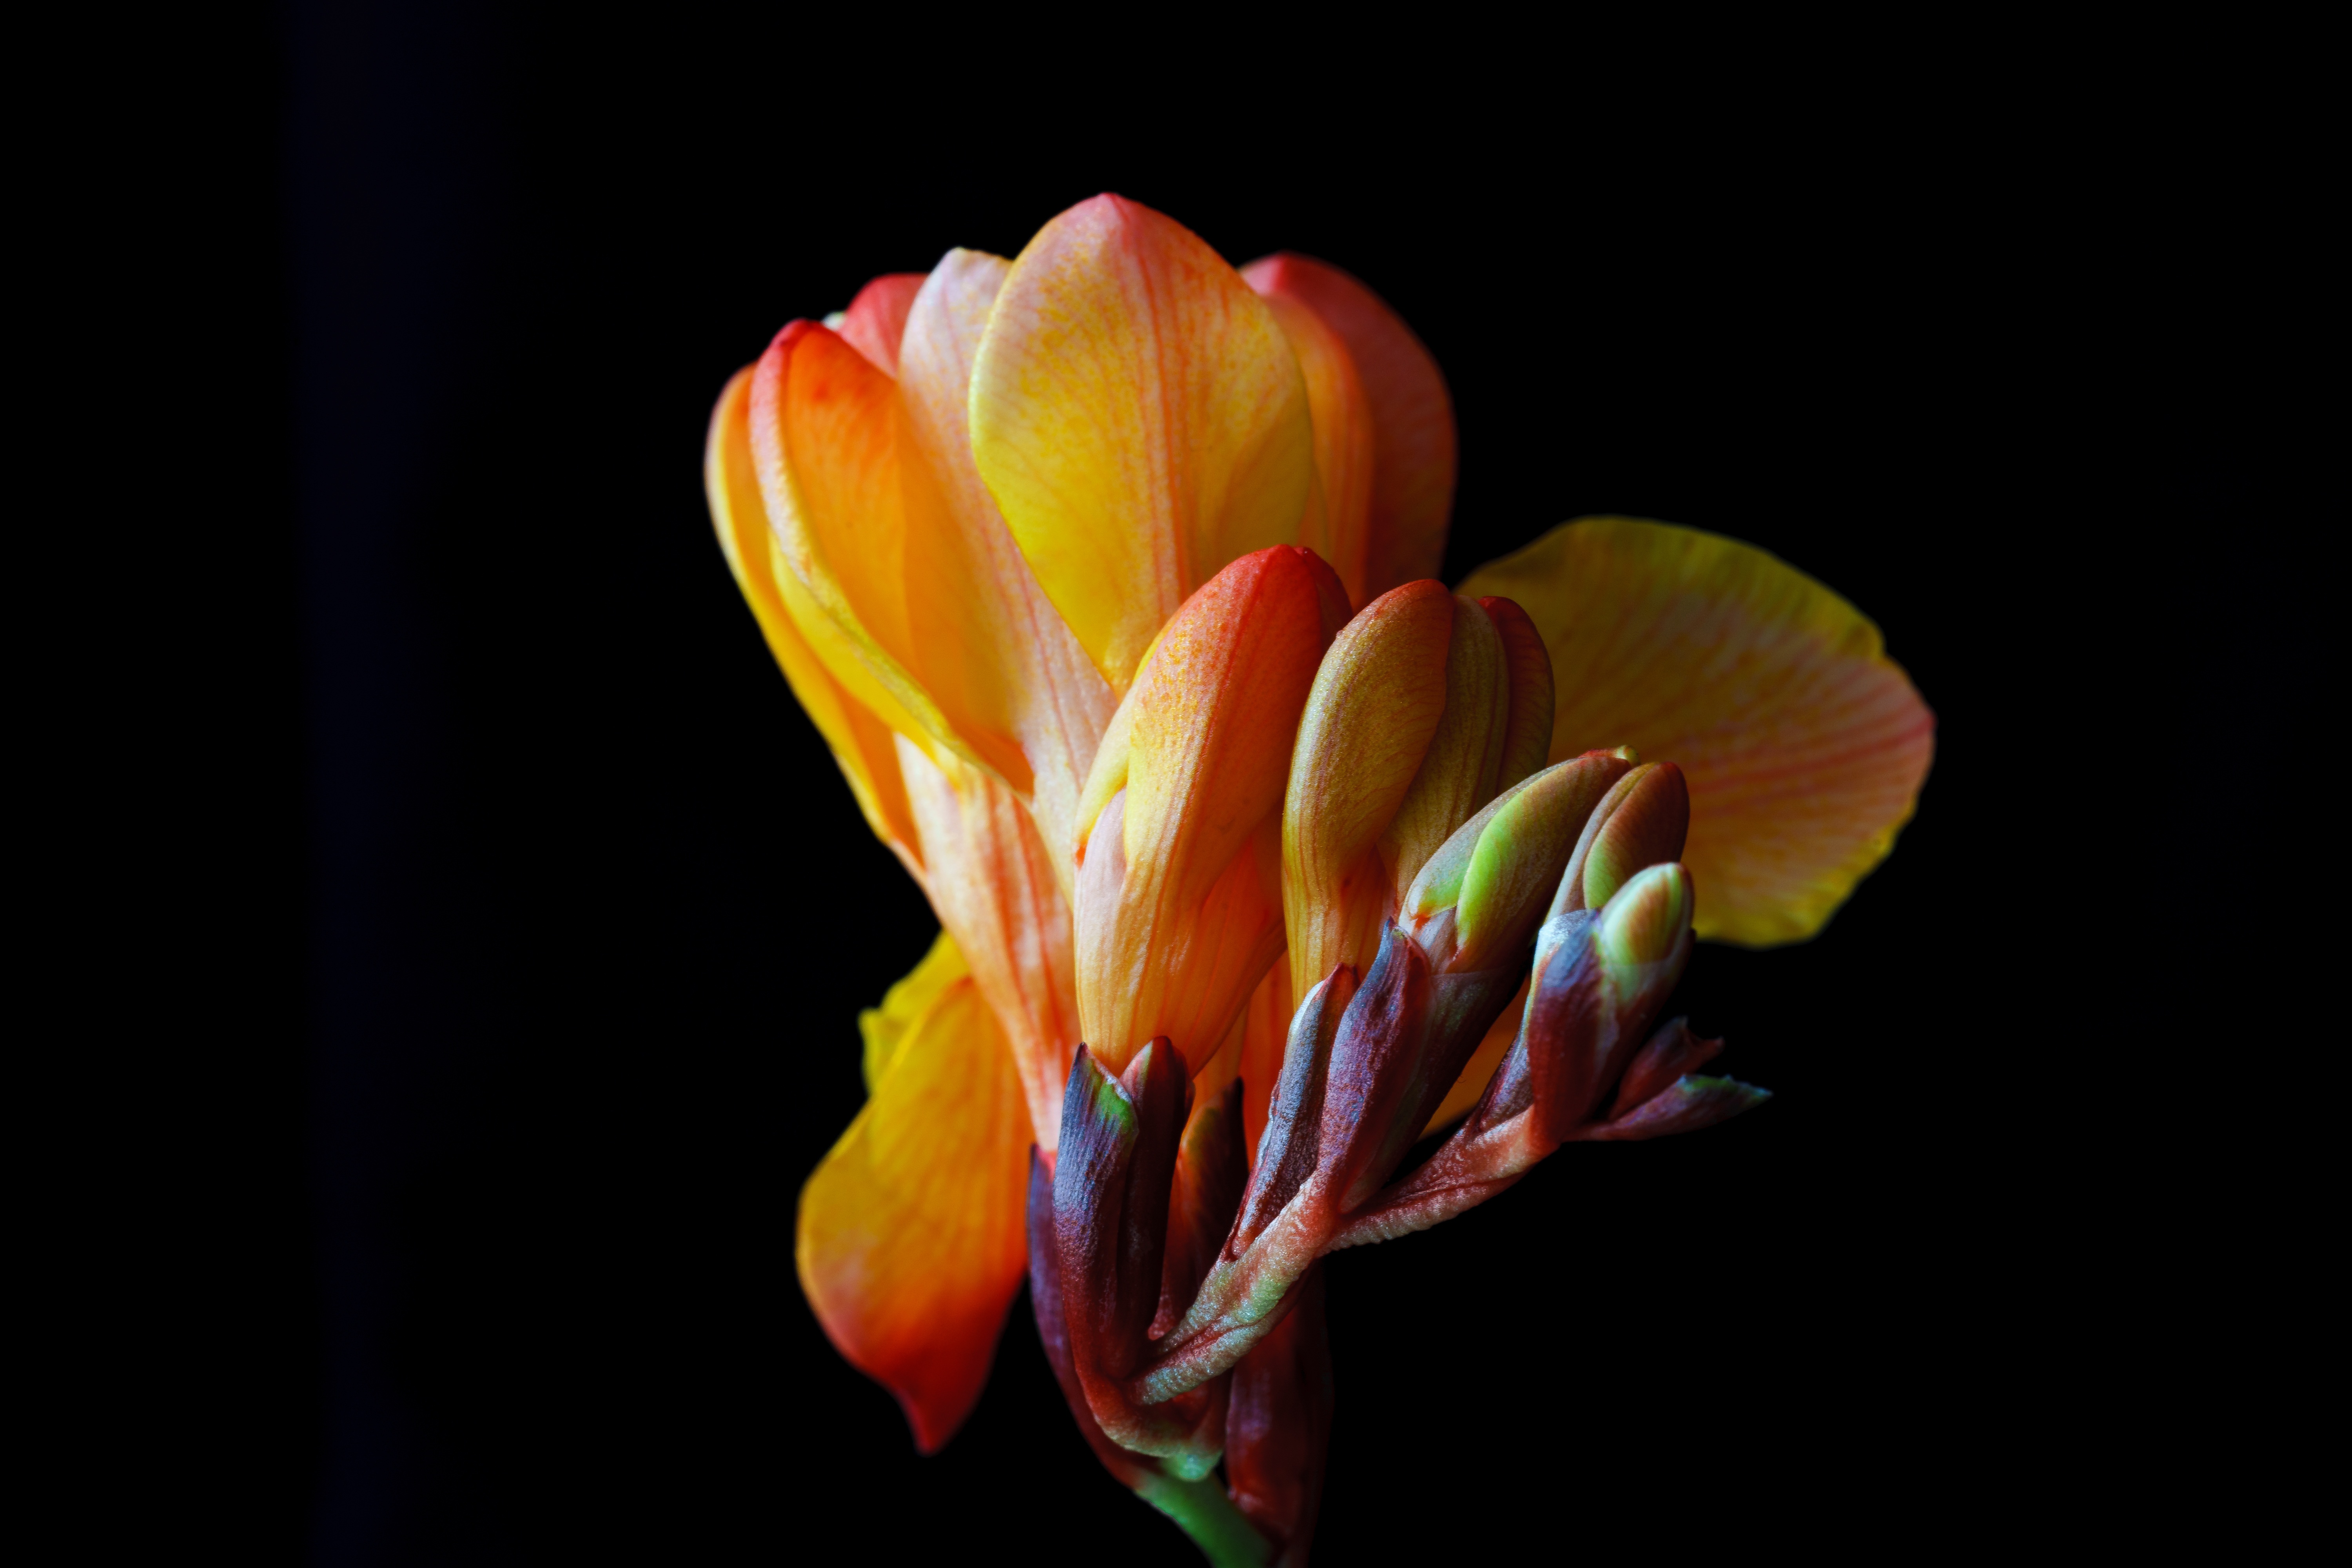
blossom, plant, photography, leaf, flower, petal, bloom, tulip, spring, colorful, yellow, close, flora, close up, bud, macro photography, flowering plant, schnittblume, freesia, plant stem, land plant, yellow freesia